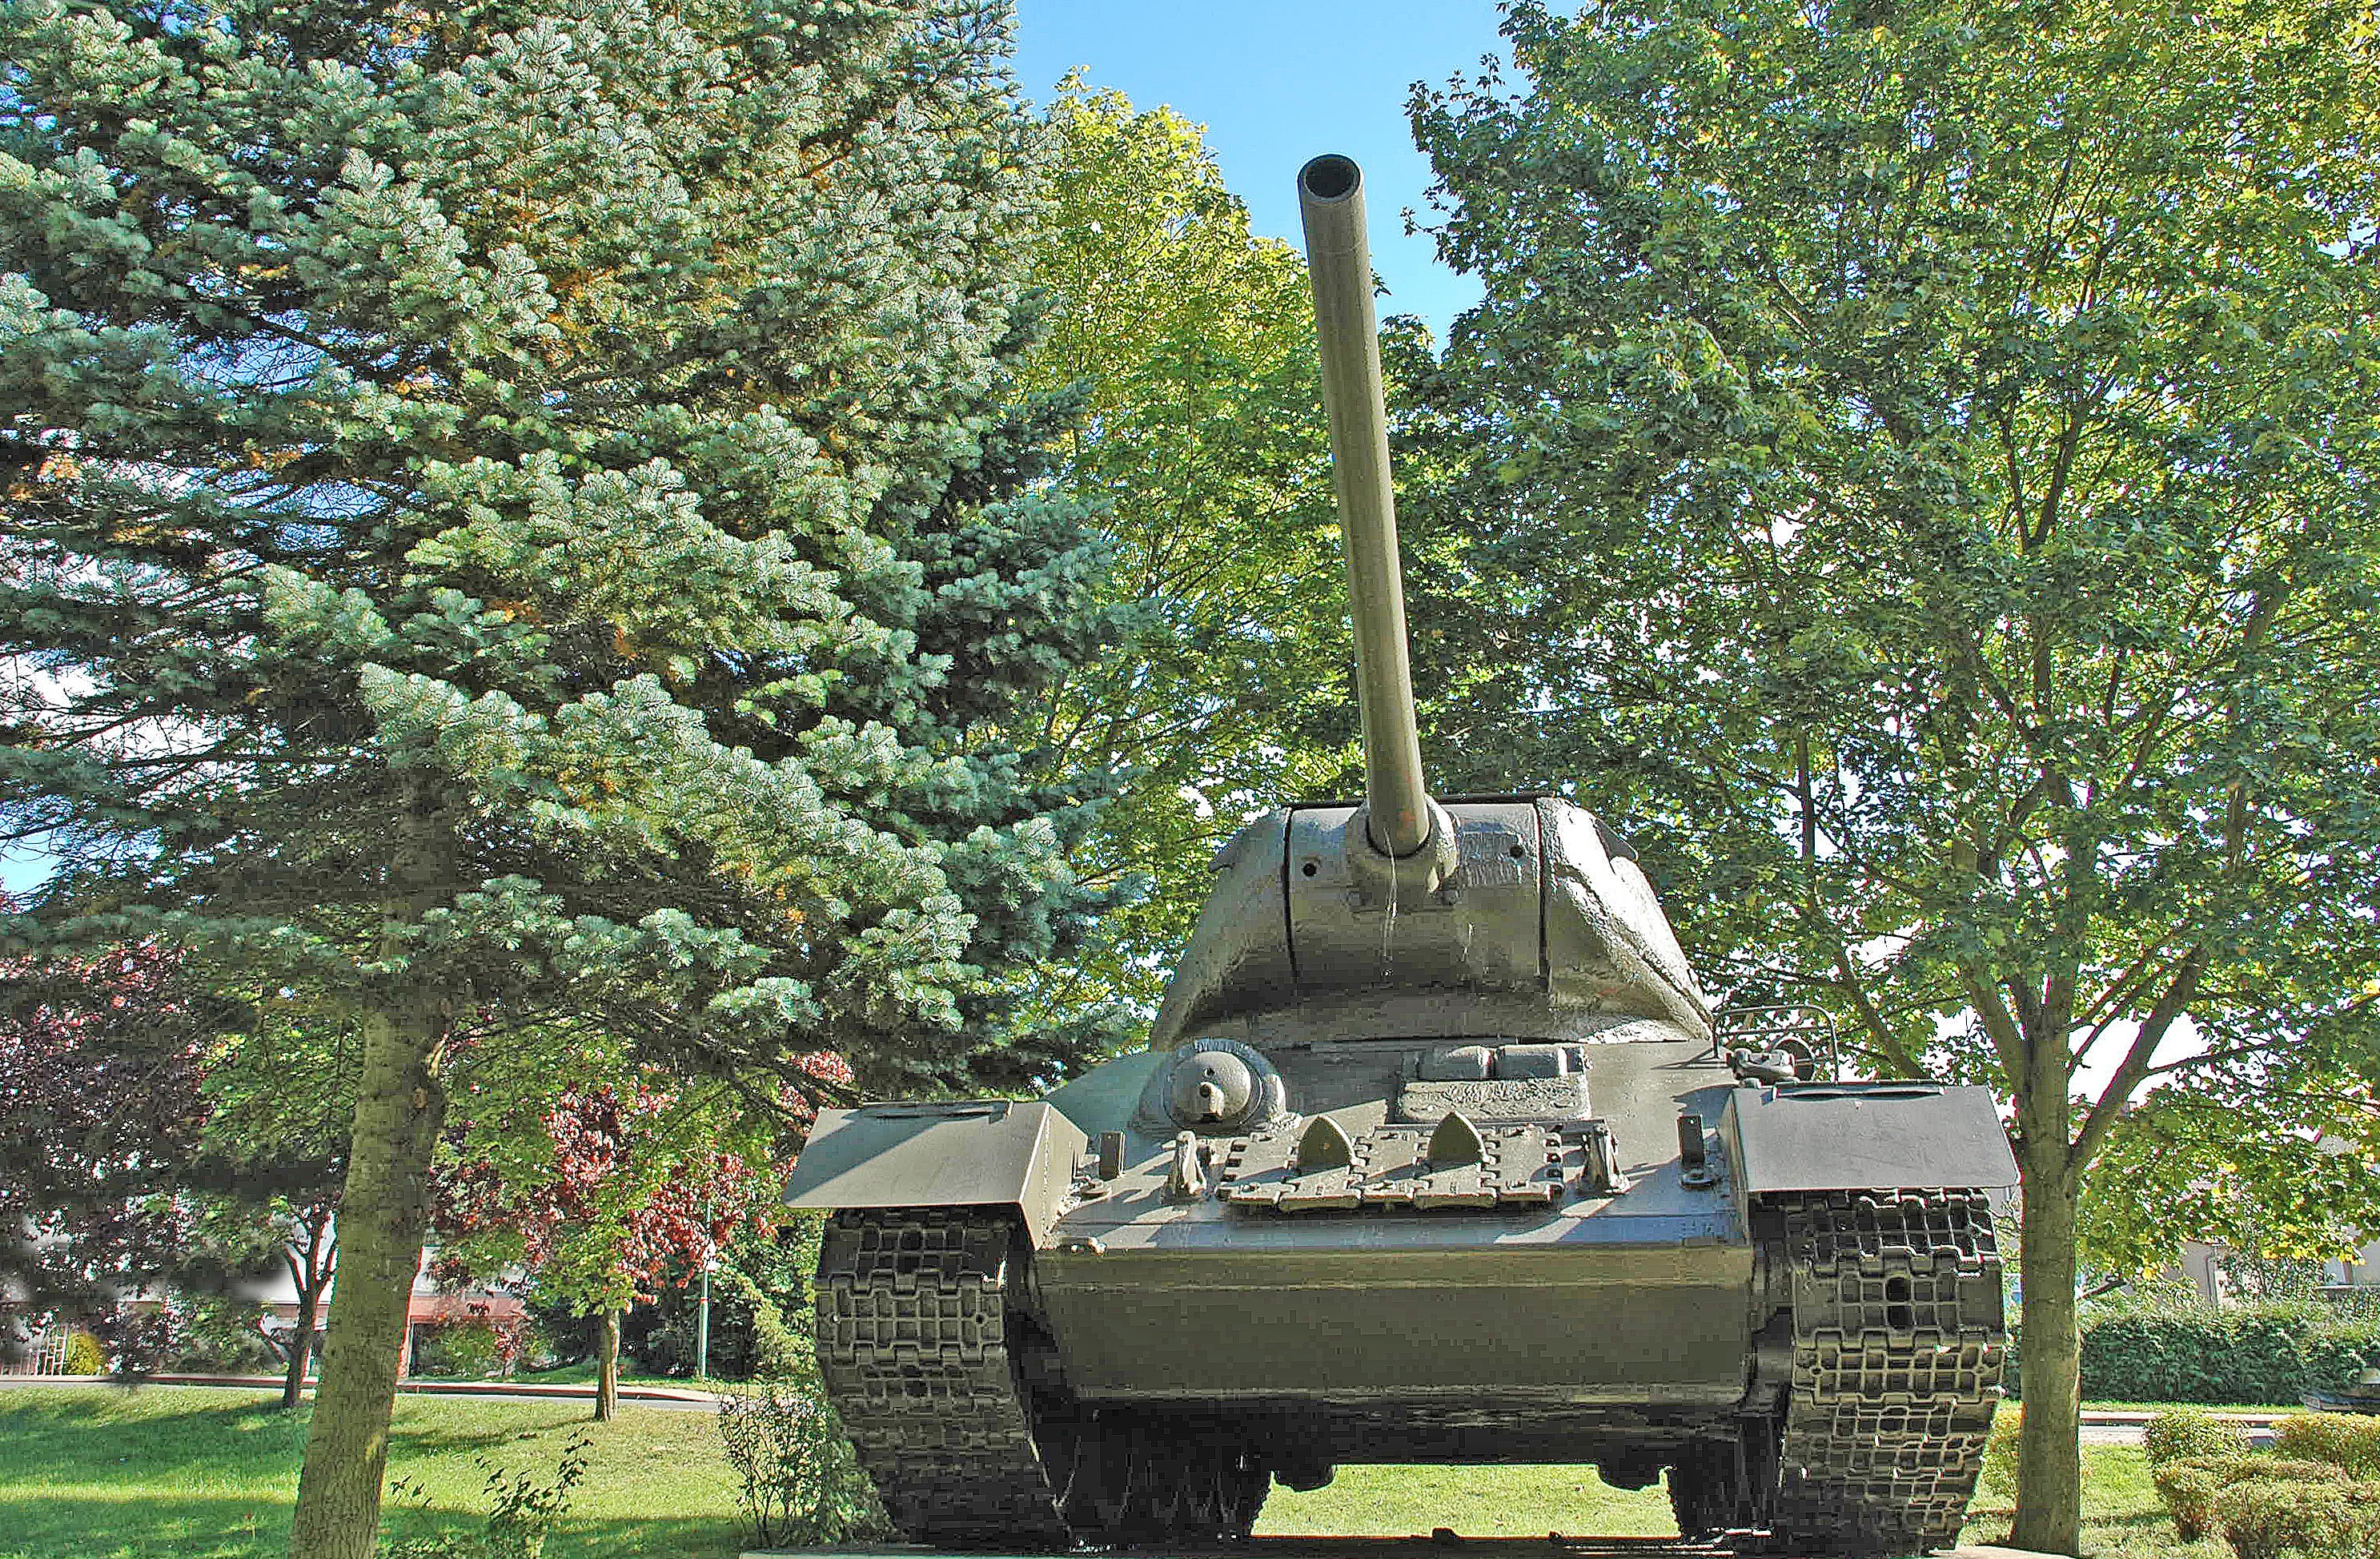
tree, monument, vehicle, trees, memorial, chains, tank, panzer, green red army, armored pipe, combat vehicle